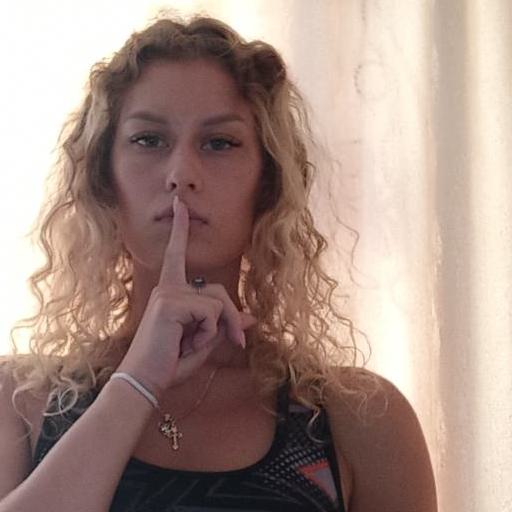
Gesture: mute